Mammon (painting)

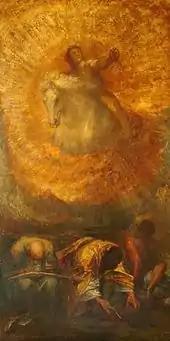
horseman brandishing a bow rides behind three crouched figures

Although rarely exhibited outside the Tate Gallery, cheap photographic reproductions of "Mammon" made by Frederick Hollyer circulated widely, making it one of Watts's better-known paintings. In 1887 it was one of the paintings discussed by Scottish theologian P. T. Forsyth in his series of lectures on "Religion in Recent Art". Forsyth considered "Mammon" a companion to Watts's 1885 "Hope", arguing that both depicted false gods and the perils awaiting those who attempted to follow them in the absence of faith. By 1904 the image was well-enough known that the "Daily Express" reproduced the head of "Mammon" alongside that of John D. Rockefeller, a person of whom the newspaper greatly disapproved, implicitly inviting readers to draw comparisons.